Cape Malabata

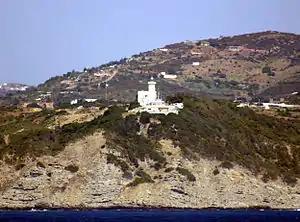
Lighthouse of Cape Malabata

Cape Malabata ("Ras Malabata", or "Rās al-Manār", "Lighthouse Cape") is a cape located about east of central Tangier, Morocco, facing the Strait of Gibraltar. The cape features a lighthouse and a medieval-style castle that was built in early 20th century.